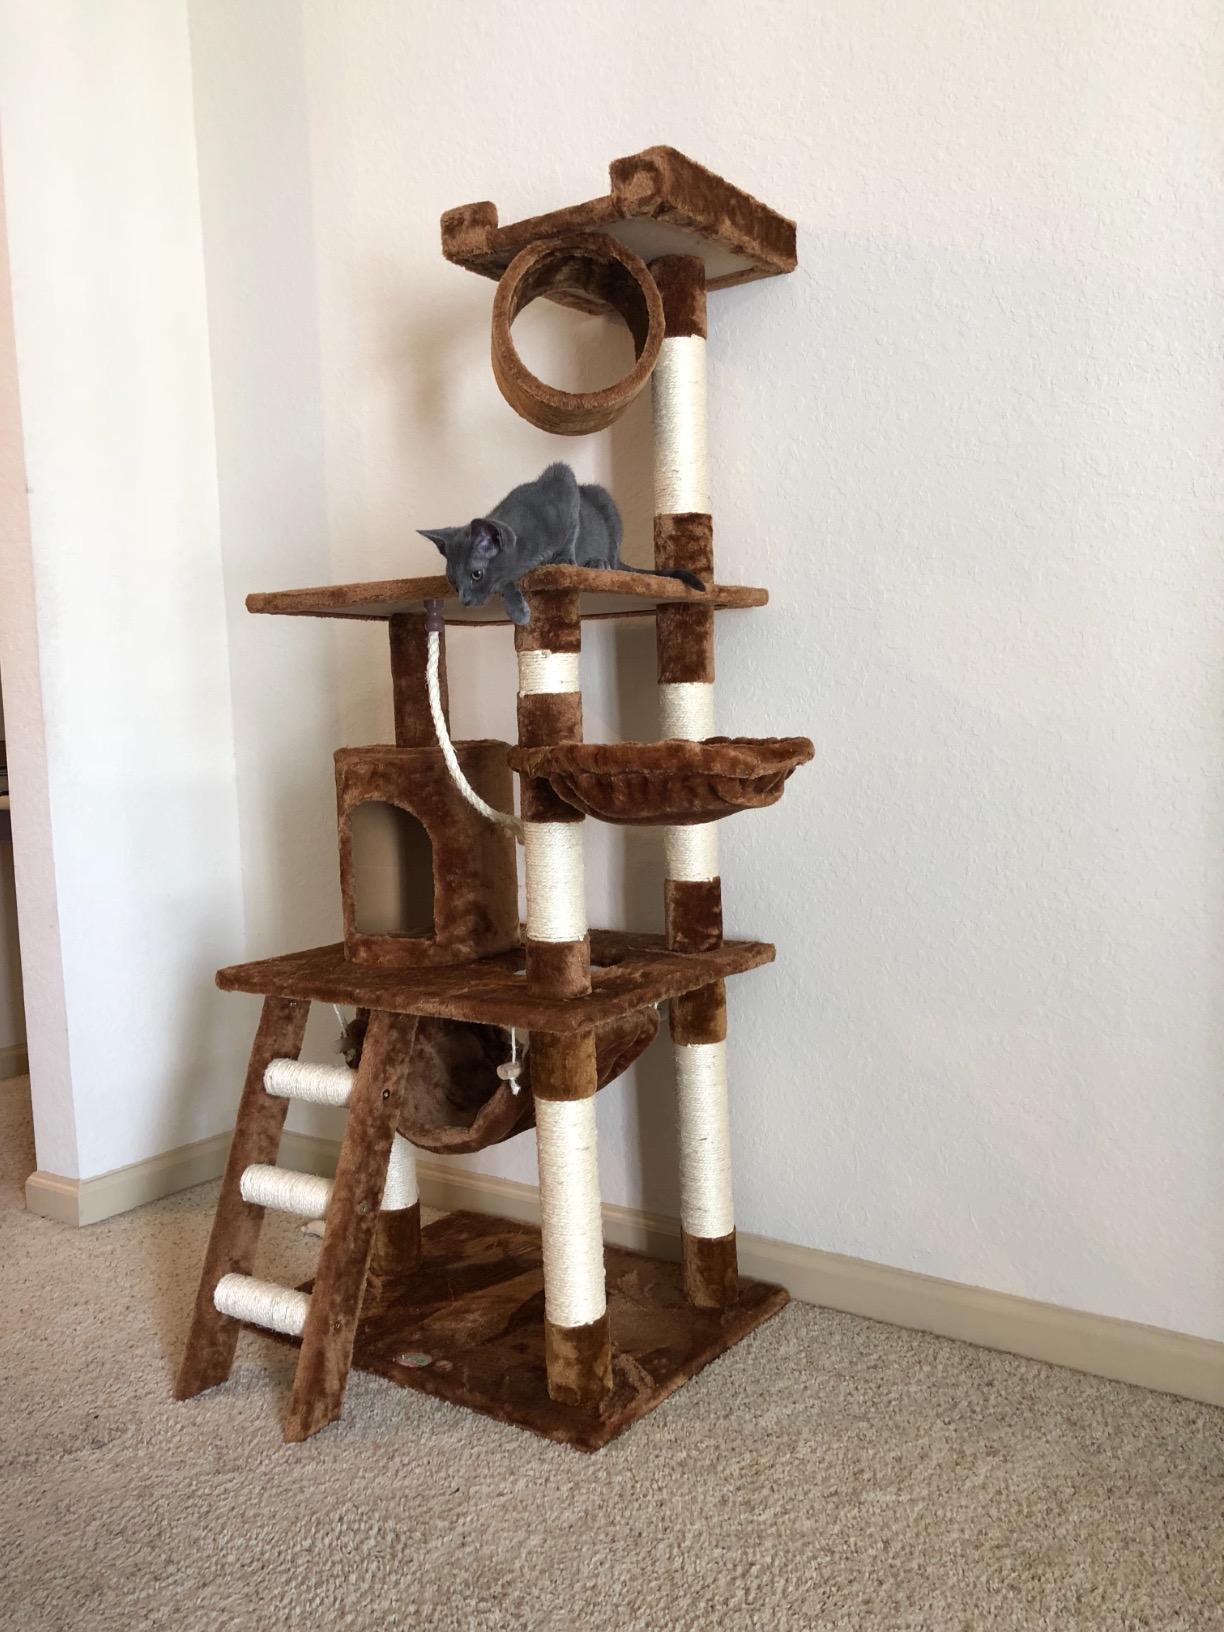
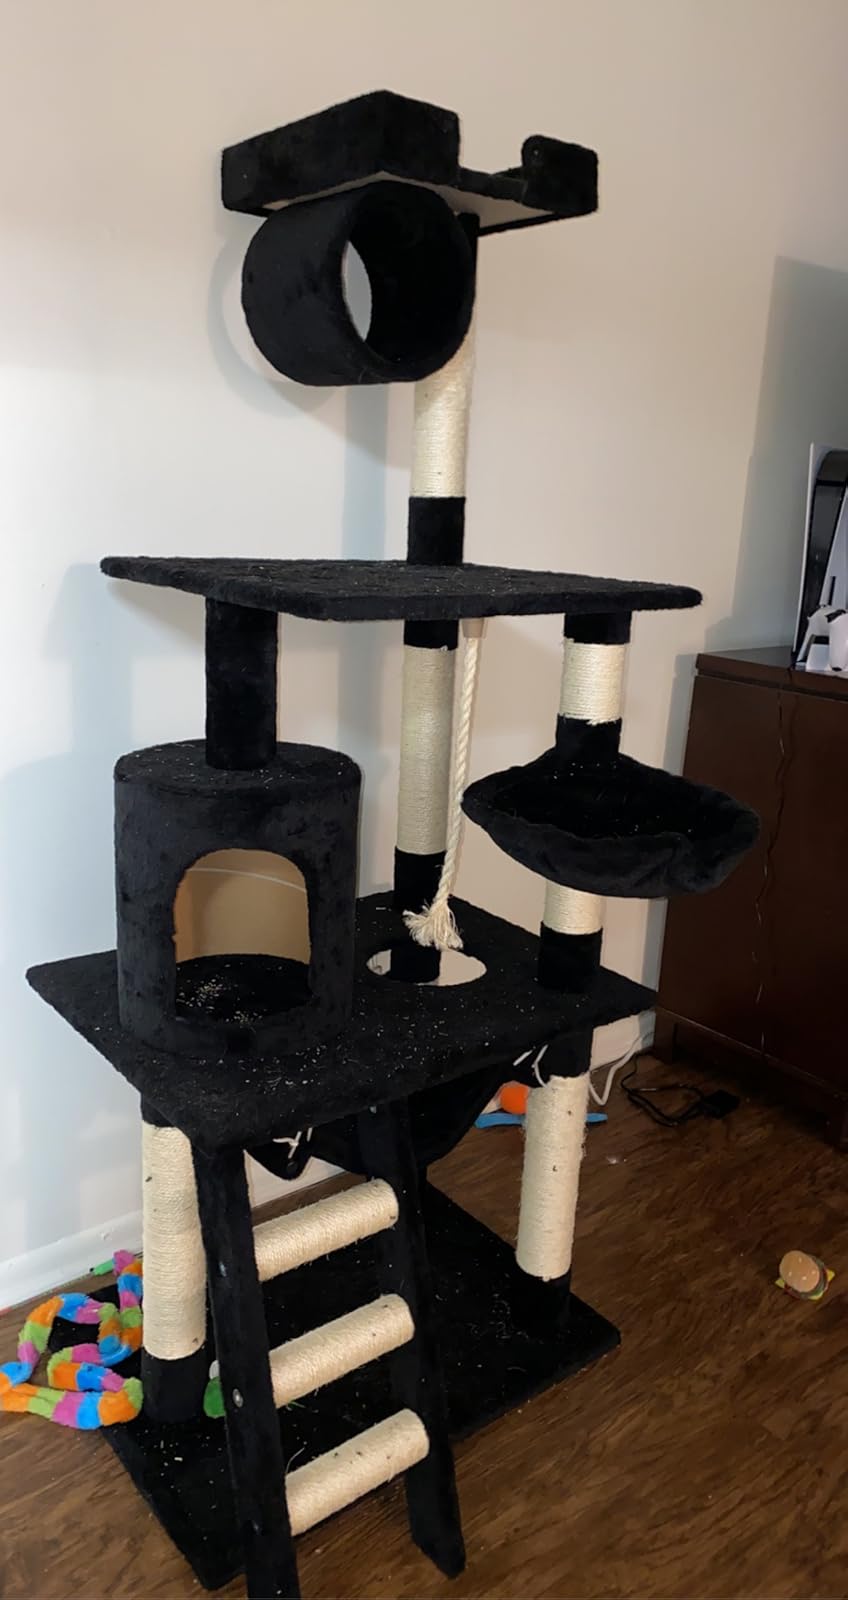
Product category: items_cat tree
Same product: no